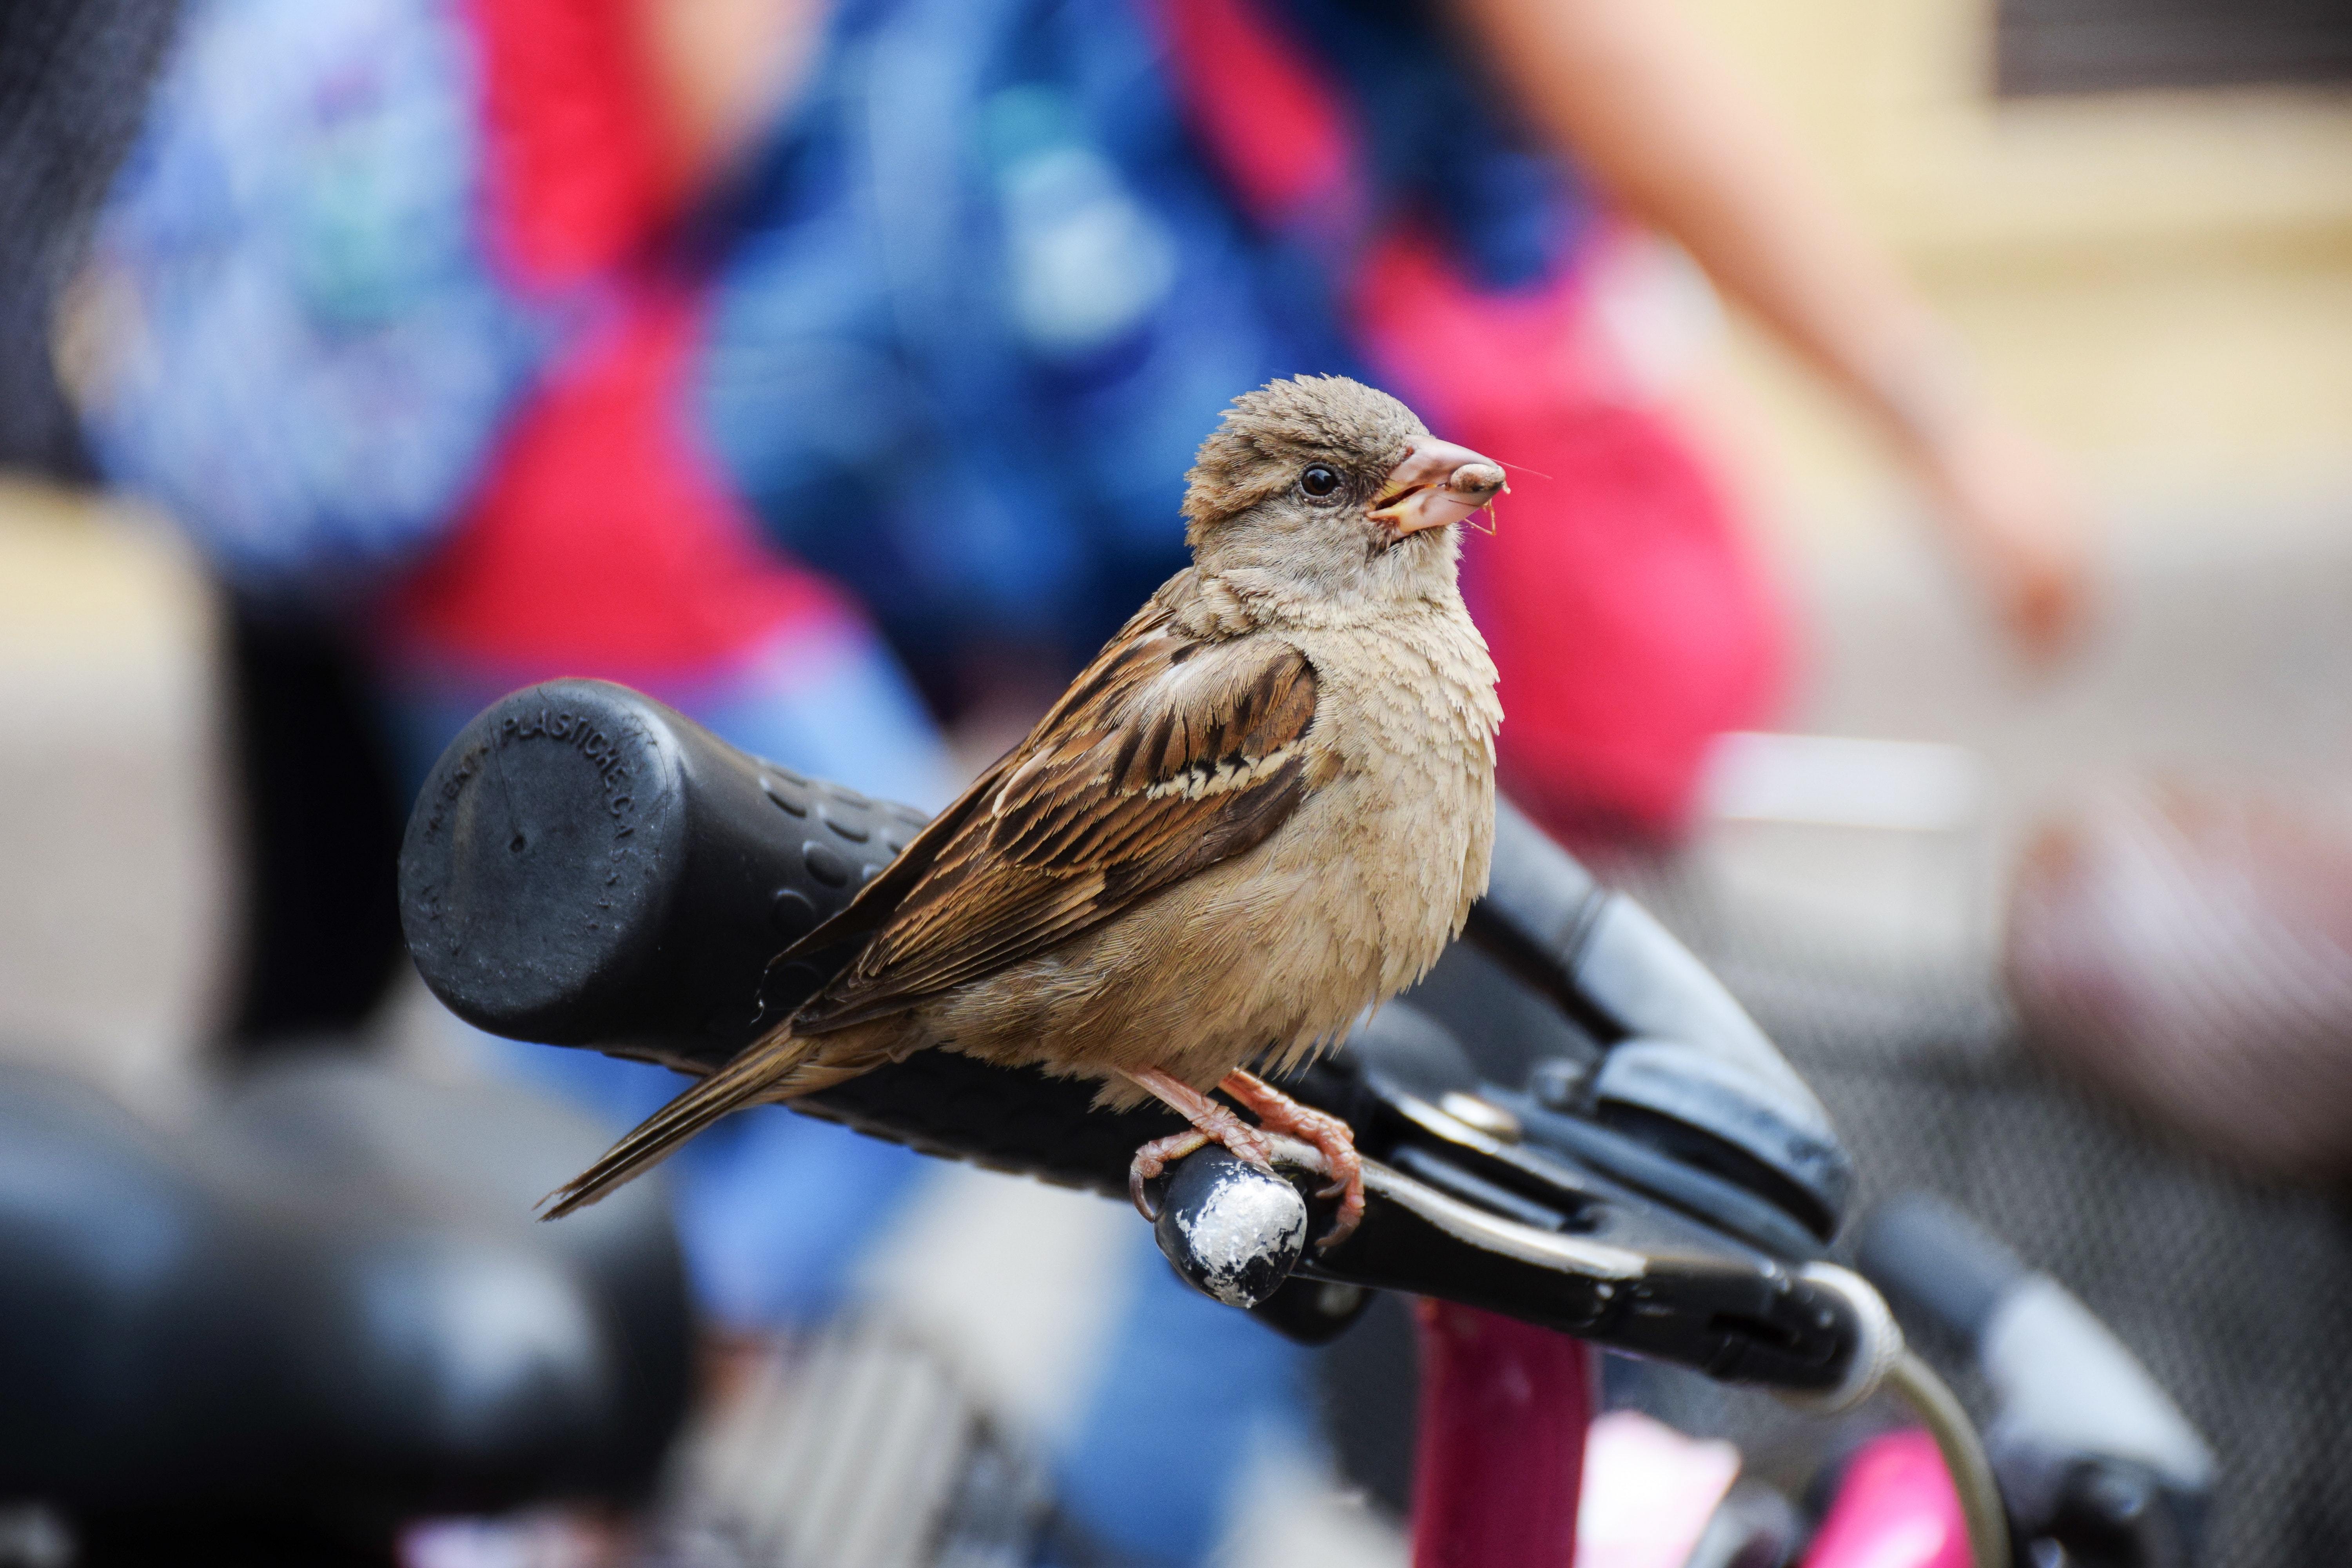
bird, sparrow, house sparrow, beak, perching bird, feather, finch, wildlife, house finch, emberizidae, songbird, ortolan bunting